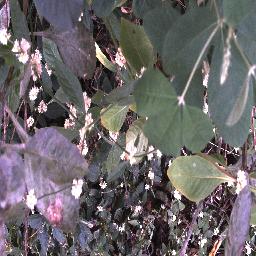
Label: negative